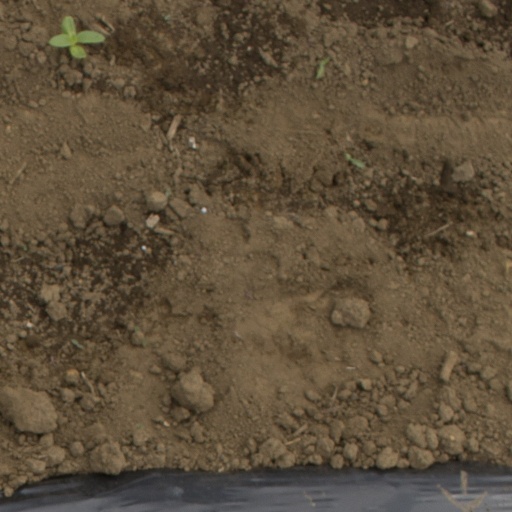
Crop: Jerusalem artichoke